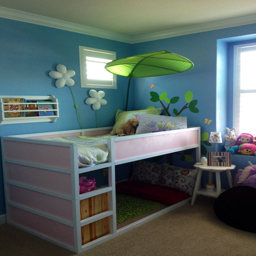
bed with a reading nook below